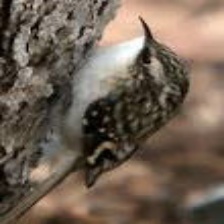
Species: BROWN CREPPER
Scientific name: CERTHIA AMERICANA